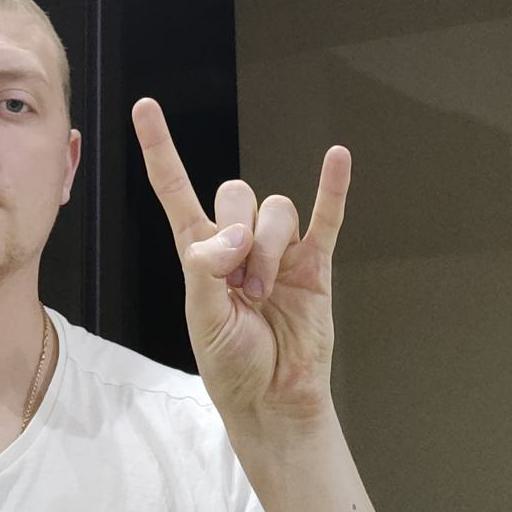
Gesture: rock